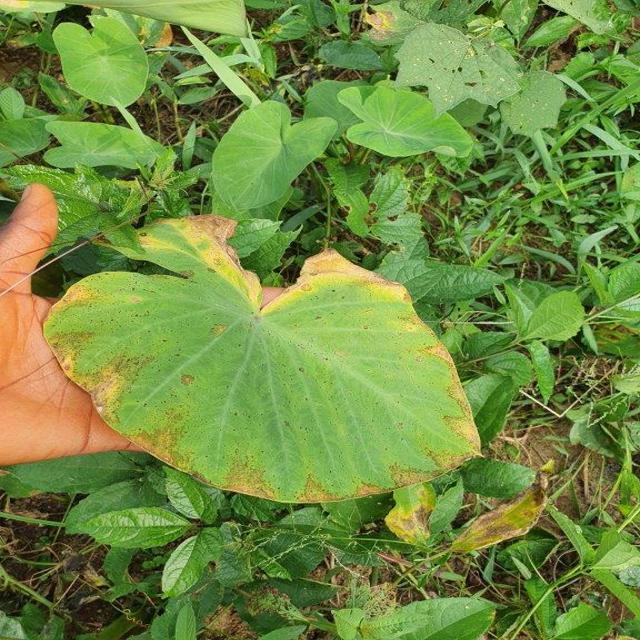
Label: Mid_Blight